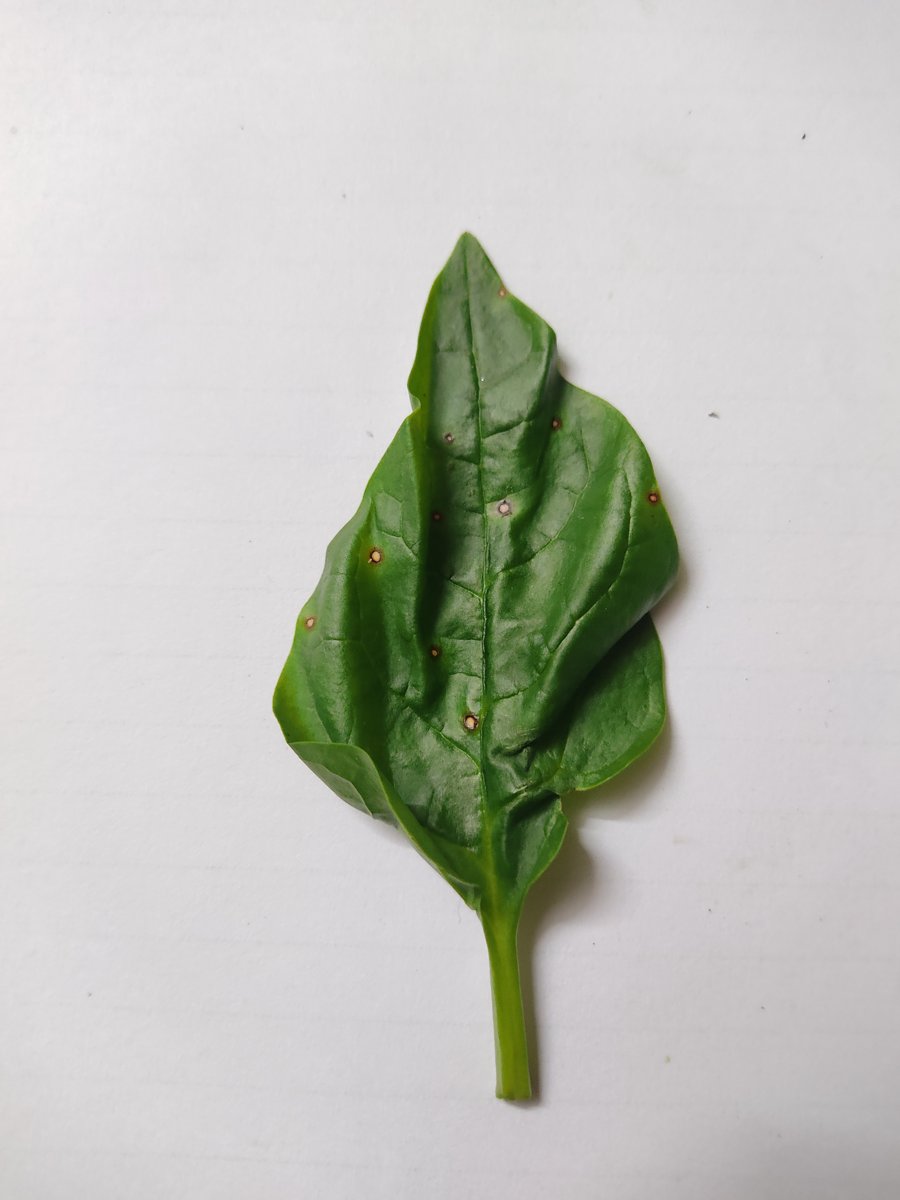
Label: Bacterial-Spot